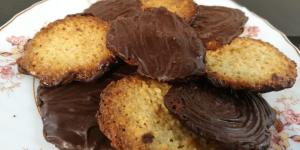
moscovitas de rialto caseras